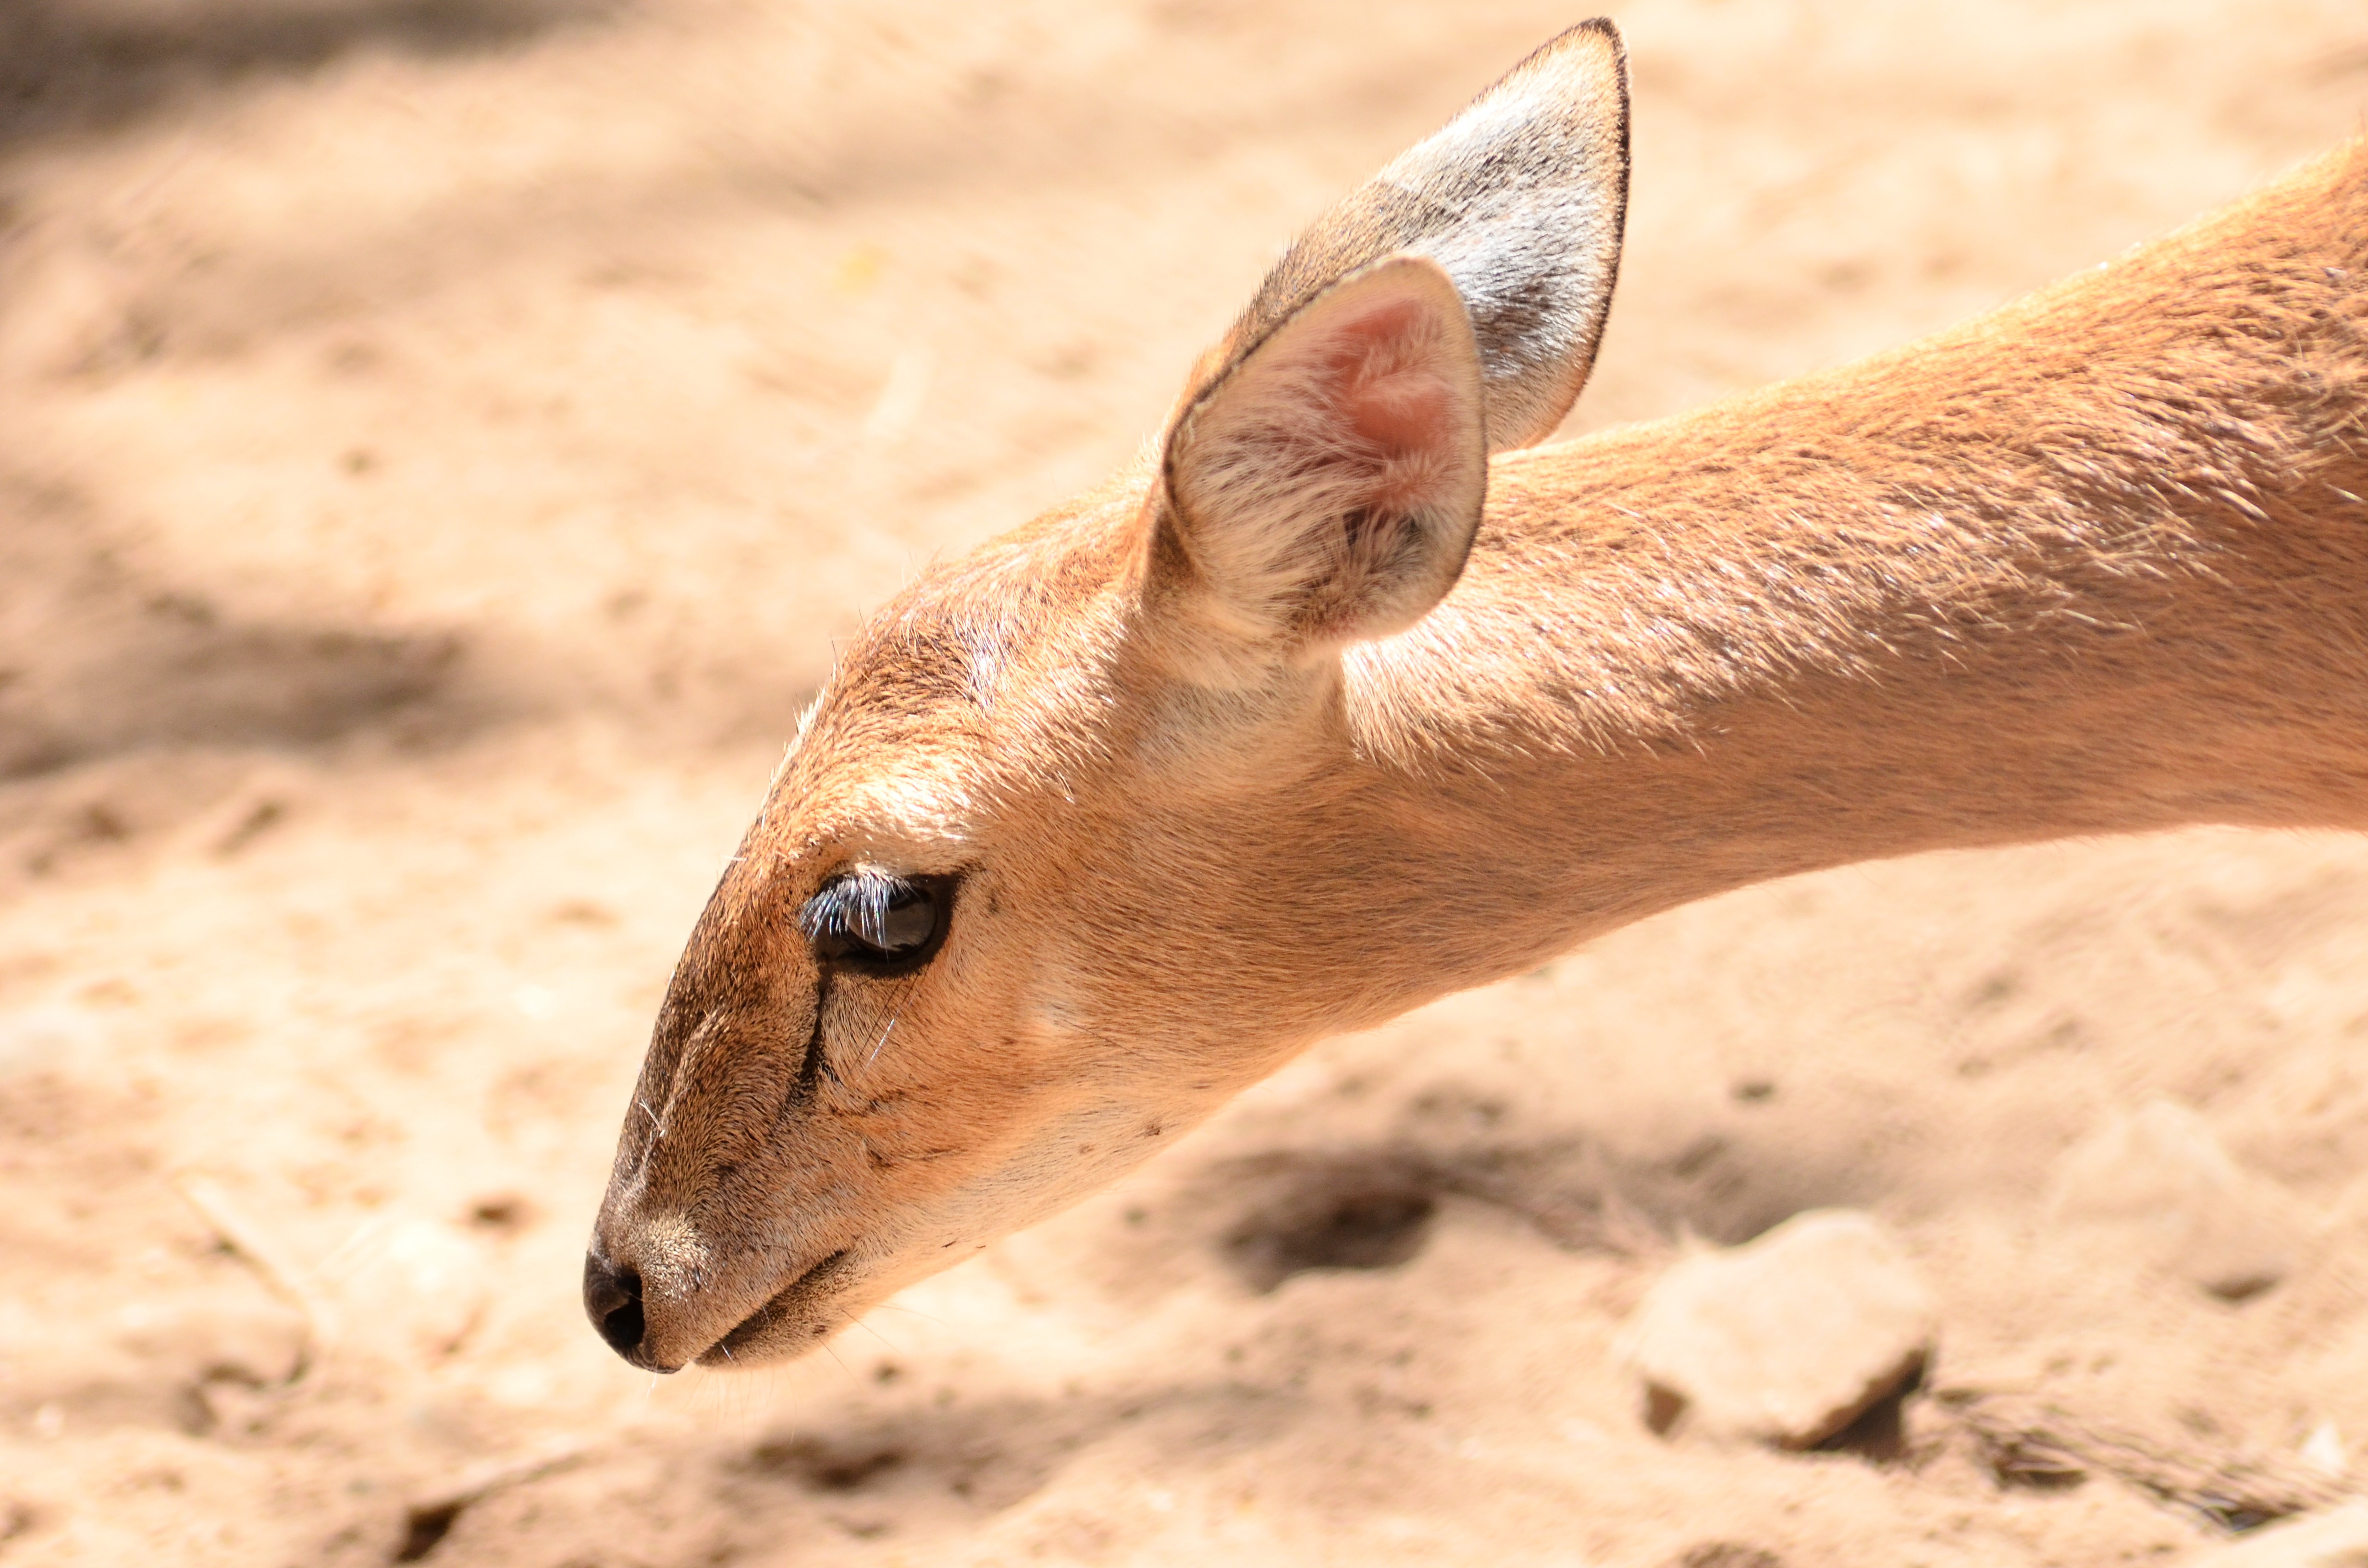
animal, wildlife, wild, deer, zoo, brown, mammal, fauna, close up, head, vertebrate, white tailed deer